Self-Reliant Literary Group

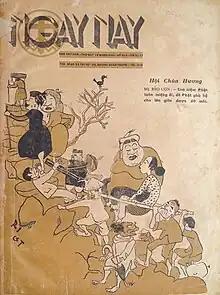
A political cartoon published in "Ngày Nay" that was critical of the Nguyễn dynasty administration during the 1930's.

Following the success of Phong Hóa, the Tự Lực Văn Đoàn decided to launch another newspaper in January 1935, entitled Ngày Nay (These Days). Ngày Nay had a more explicit political bent than Phong Hóa, and featured biting social commentary. Ngày Nay was also one of the earliest forums for photojournalism and featured several photographs. However, the journal proved expensive and time-consuming to upkeep, and the paper closed after only 13 issues.